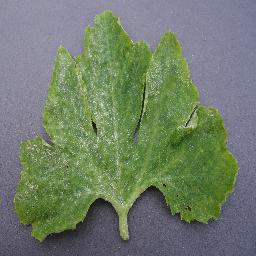
Label: Squash___Powdery_mildew